Women in the Gaza war

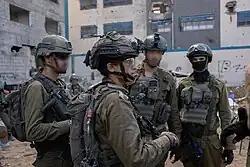
Colonel Yarden Shukrun (center), commander of Shahar Battalion, in the Gaza strip, November 19, 2023

Women's involvement in combat roles in the IDF has increased significantly since the beginning of the 21st century, to the point that most combat roles are open to women, including flight, naval officers, armored corps, field intelligence, border police, special forces and more. Israel is one of a handful of countries where there is a mandatory conscription law for women.